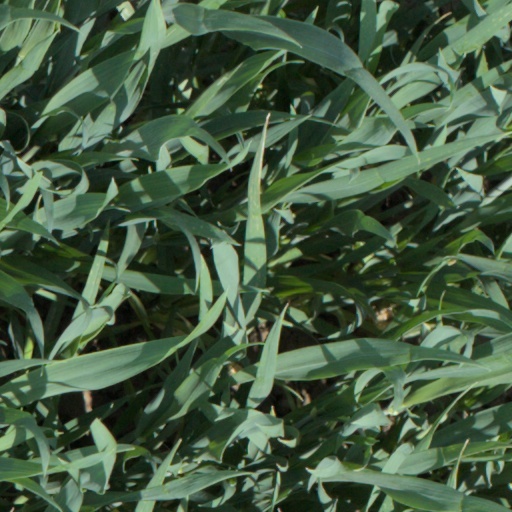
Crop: wheat